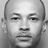
Emotion: neutral